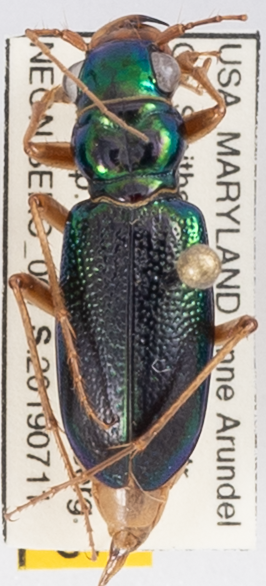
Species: Tetracha virginica
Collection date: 2019-07-11
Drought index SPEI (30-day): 0.966
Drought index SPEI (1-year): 2.09
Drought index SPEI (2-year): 1.85